Mount Meru (Buddhism)

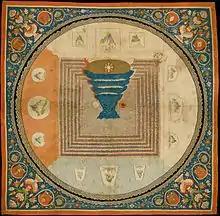
Yuan dynasty (1271–1368) Chinese mandala depicting Mount Meru as an inverted pyramid topped by a lotus.

According to Vasubandhu's " (philosophical writings)", Sumeru is 80,000 "yojanas" tall. The exact measure of one "yojana" is uncertain, but some accounts put it at about 24,000 feet, or approximately 4-1/2 miles, but other accounts put it at about 7-9 miles. It also descends beneath the surface of the surrounding waters to a depth of 80,000 yojanas, being founded upon the basal layer of Earth. Sumeru is often used as a simile for both size and stability in Buddhist texts.